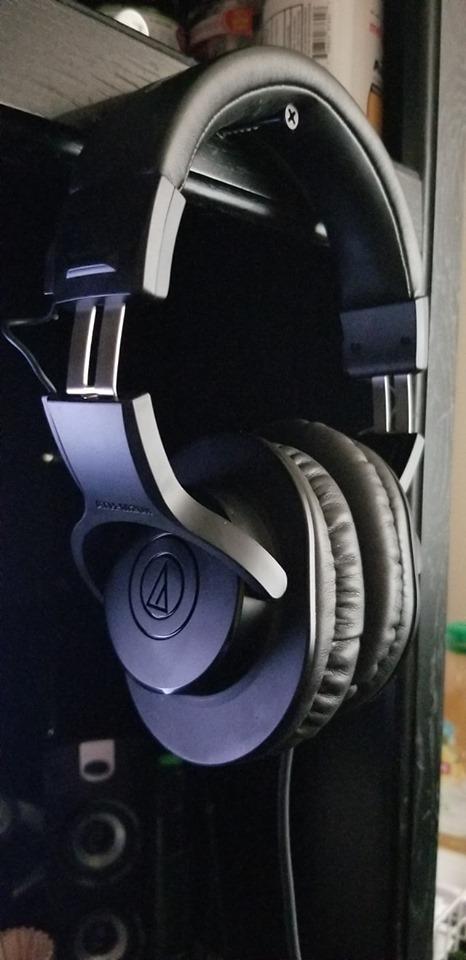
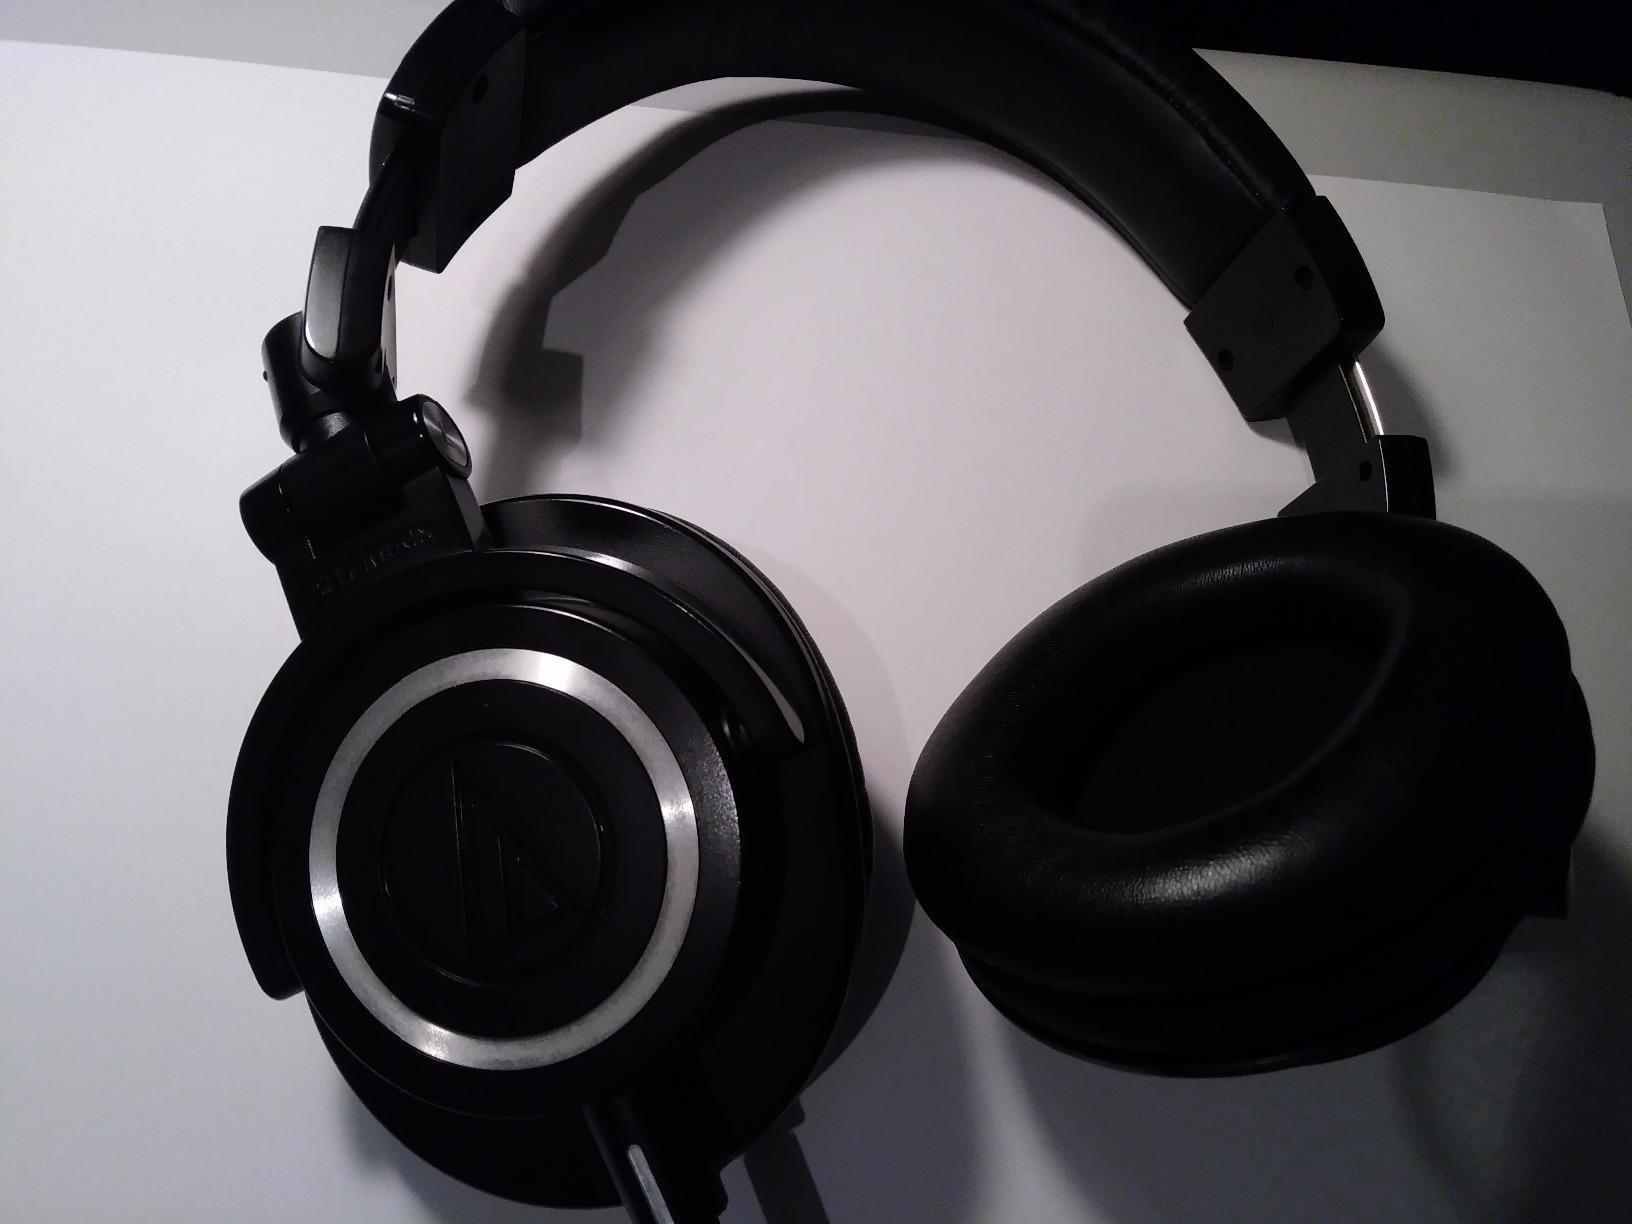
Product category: headphones
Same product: no